The Deerslayer (1957 film)

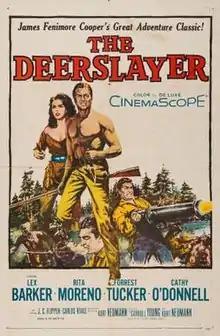
Theatrical release poster

The Deerslayer is a 1957 American Western film in CinemaScope and Color by De Luxe, directed by Kurt Neumann and written by Carroll Young, Neumann and an uncredited Dalton Trumbo. The film stars Lex Barker, Rita Moreno, Forrest Tucker, Cathy O'Donnell, Jay C. Flippen and Carlos Rivas. It is based on the 1841 novel "The Deerslayer" by James Fenimore Cooper. The film was released on September 10, 1957 by 20th Century-Fox.